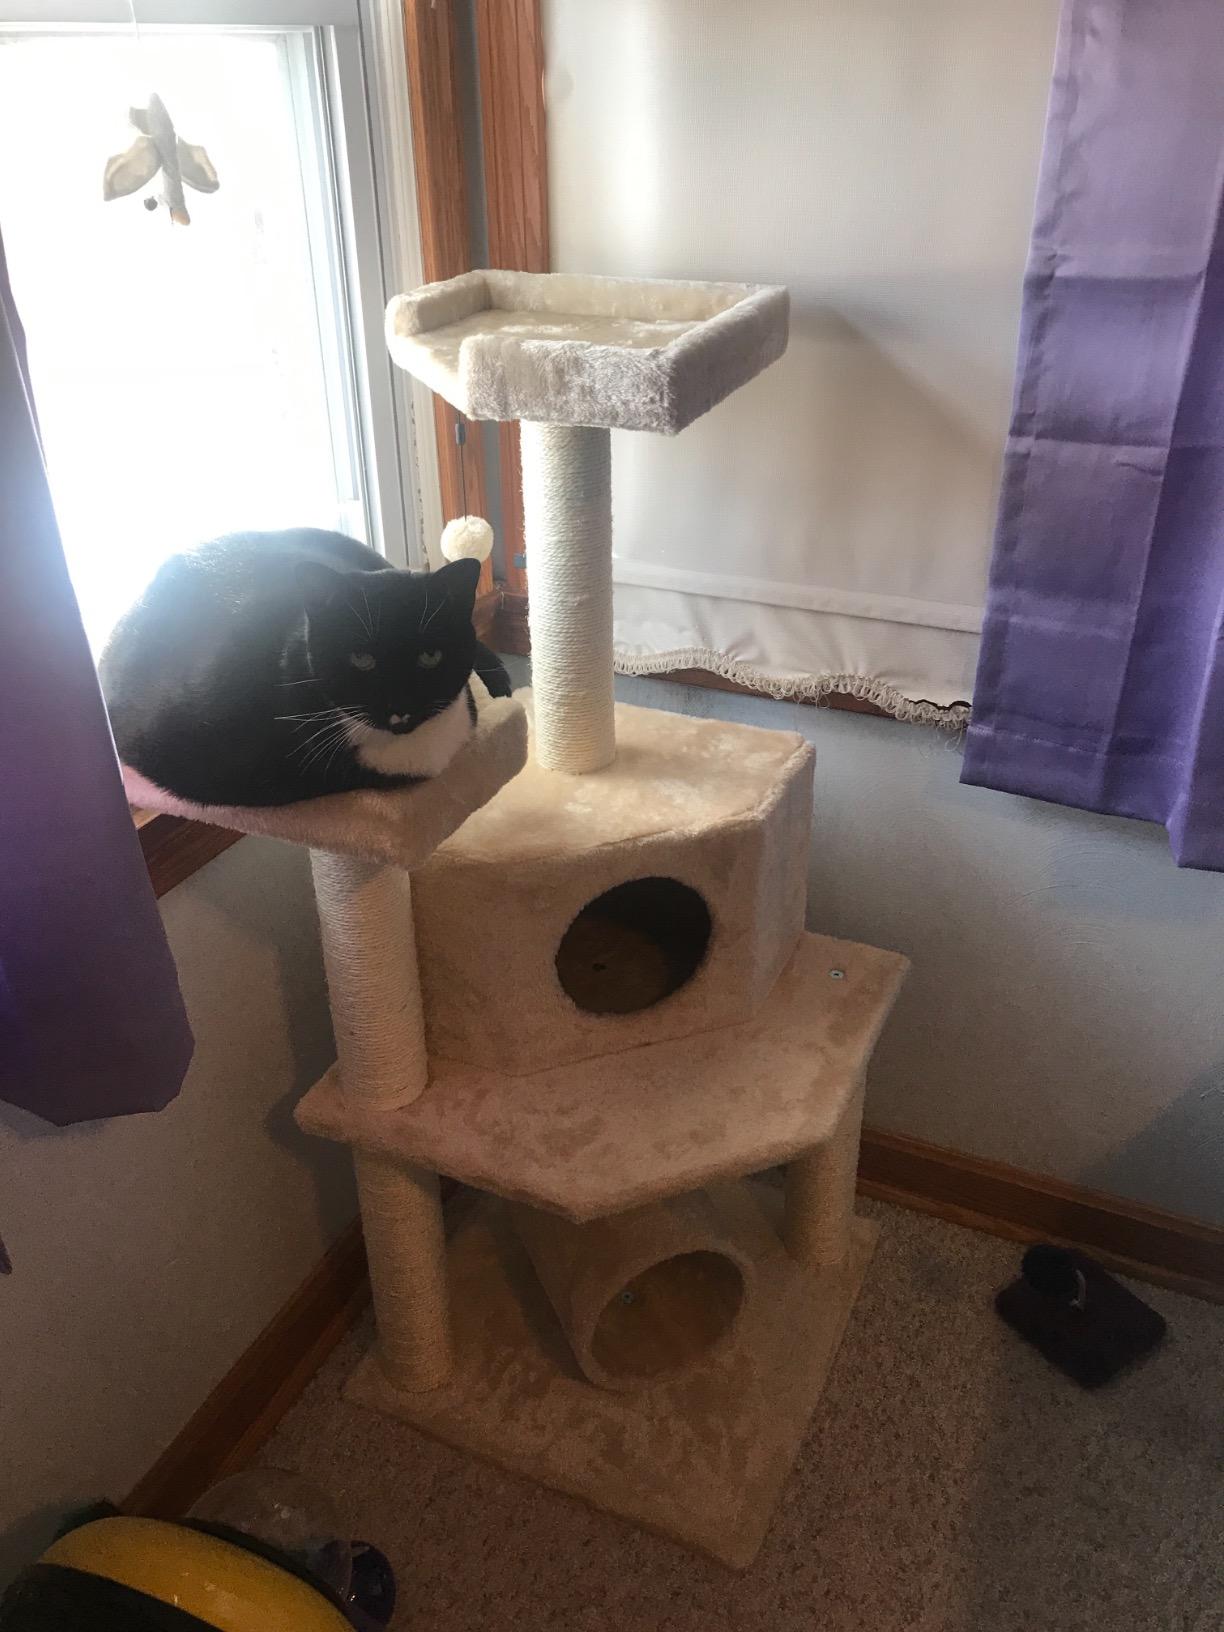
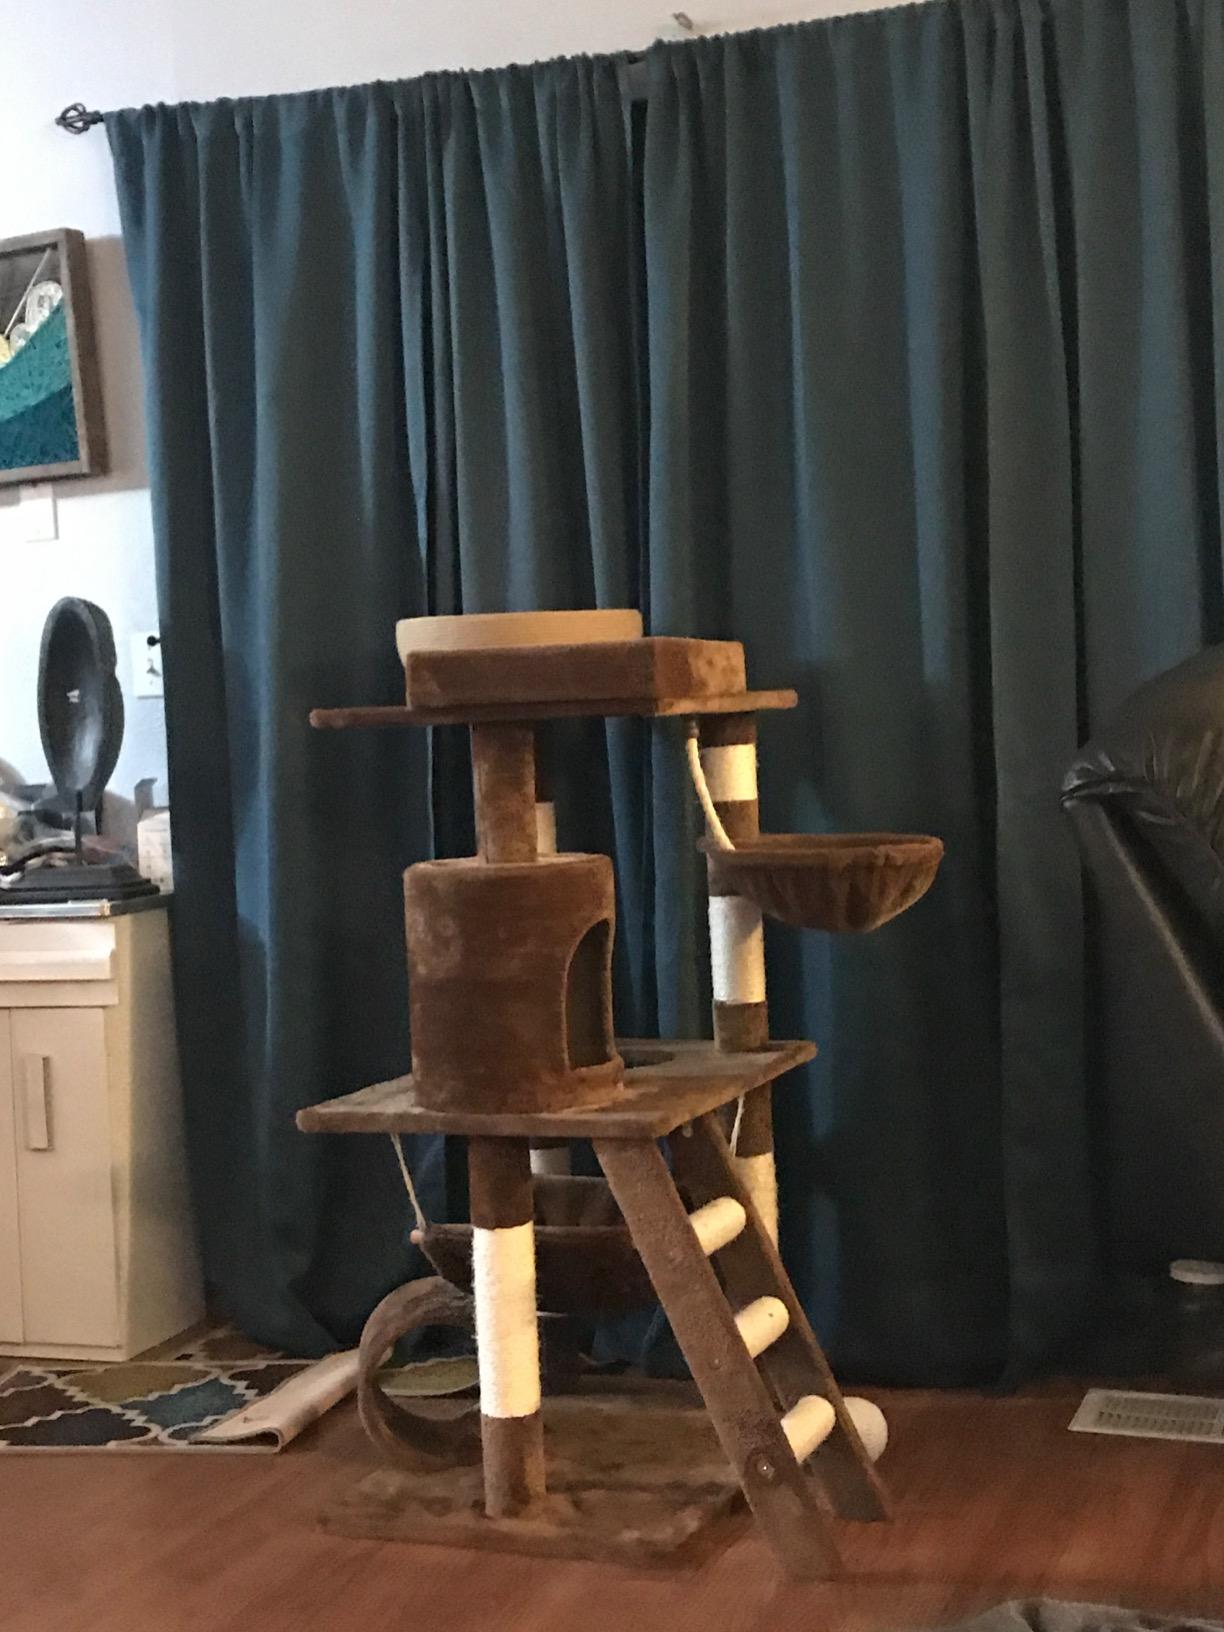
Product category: items_cat tree
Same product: no